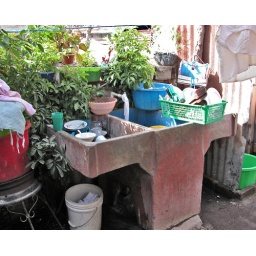
All-purpose &amp;quot;pila&amp;quot; the family kitchen sink and clothes wash station all in one. Washing machines are rare and expensive.